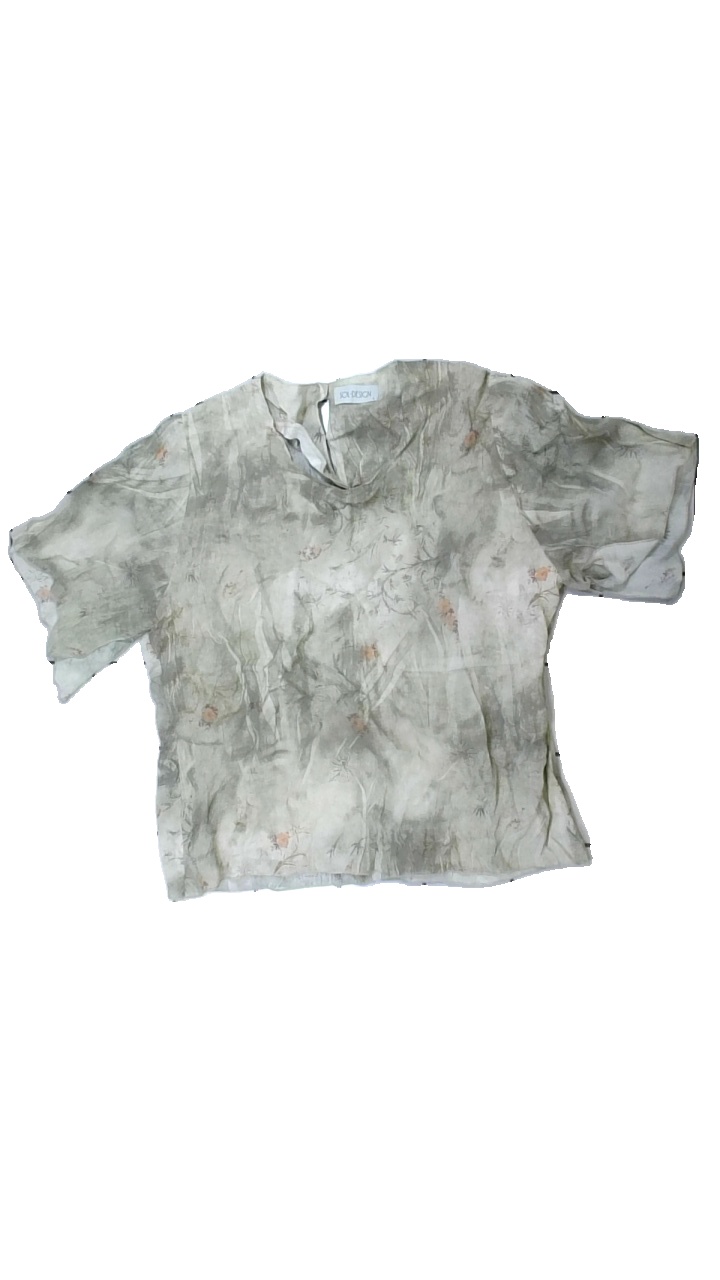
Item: T-shirt (Ladies)
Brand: Sol-design
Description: t-shirt med blomtryck
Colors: Green, Orange, Brown
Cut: C-collar
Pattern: Floral print
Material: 100% viskos
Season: All
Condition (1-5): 5
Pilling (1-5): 5
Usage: Reuse
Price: <50